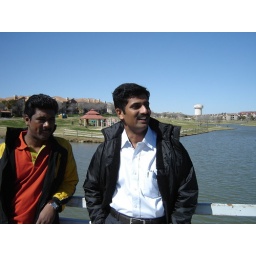
I am standing in a bridge which connects the sides of the small lake within the Jefferson's Park in Dallas.